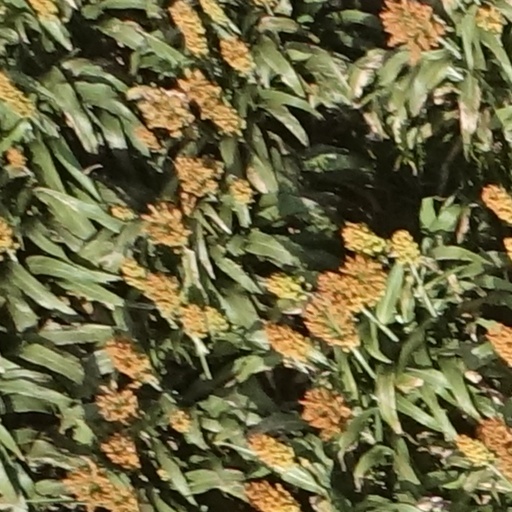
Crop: sorghum